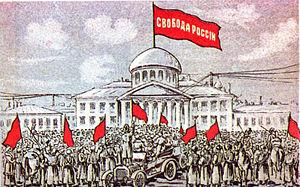
""La liberté de la Russie"" affiche du parti Parti constitutionnel démocratique (1917) Русский: «Свобода России». Плакат кадетской партии."
Pierre Struve, né le 26 janvier 1870 à Perm, en Russie, mort le 26 février 1944 à Paris, est un économiste, juriste, essayiste et homme politique russe.